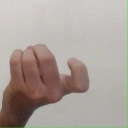
अक्षर: ज